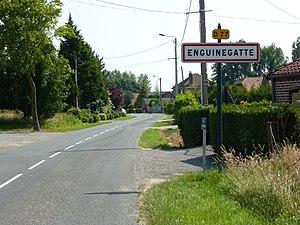
Enguinegatte est une ancienne commune française située dans le département du Pas-de-Calais en région Hauts-de-France.